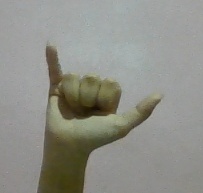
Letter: ya